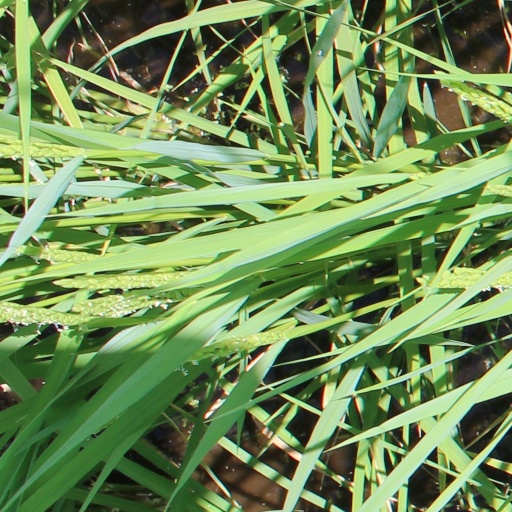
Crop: rice